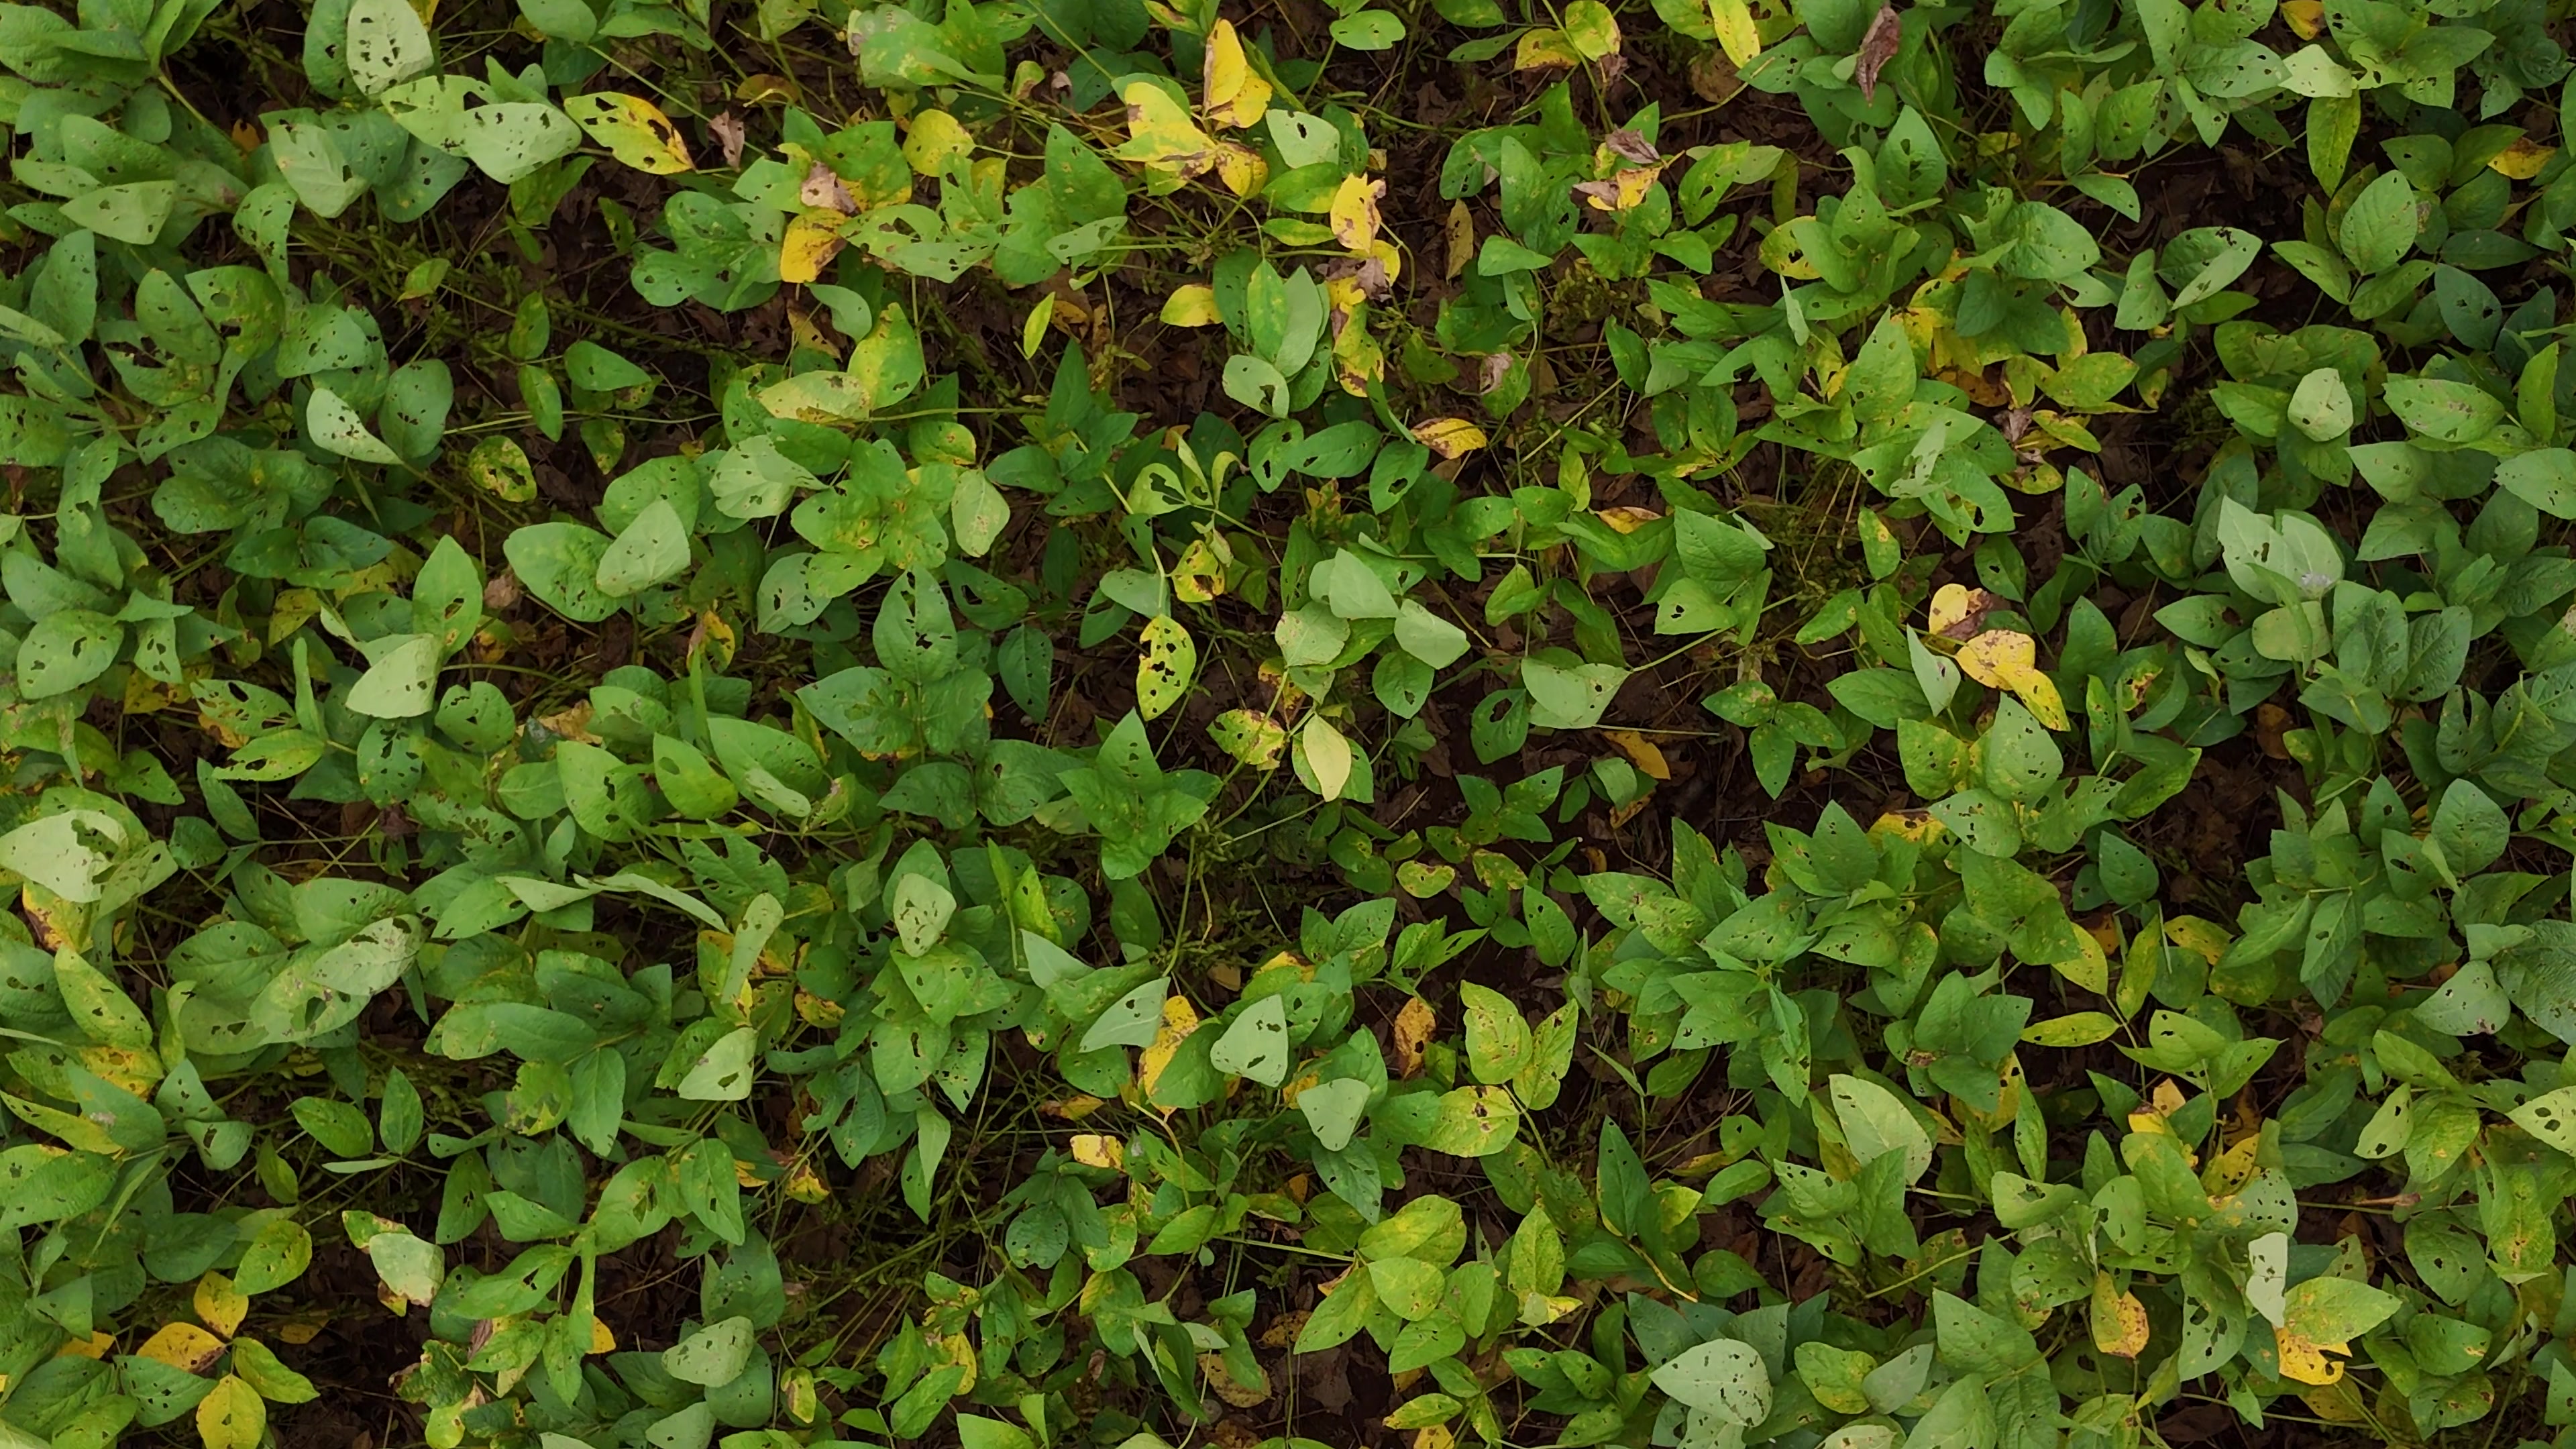
Label: Rust